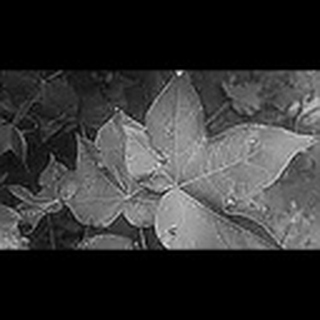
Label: cotton_target_spot